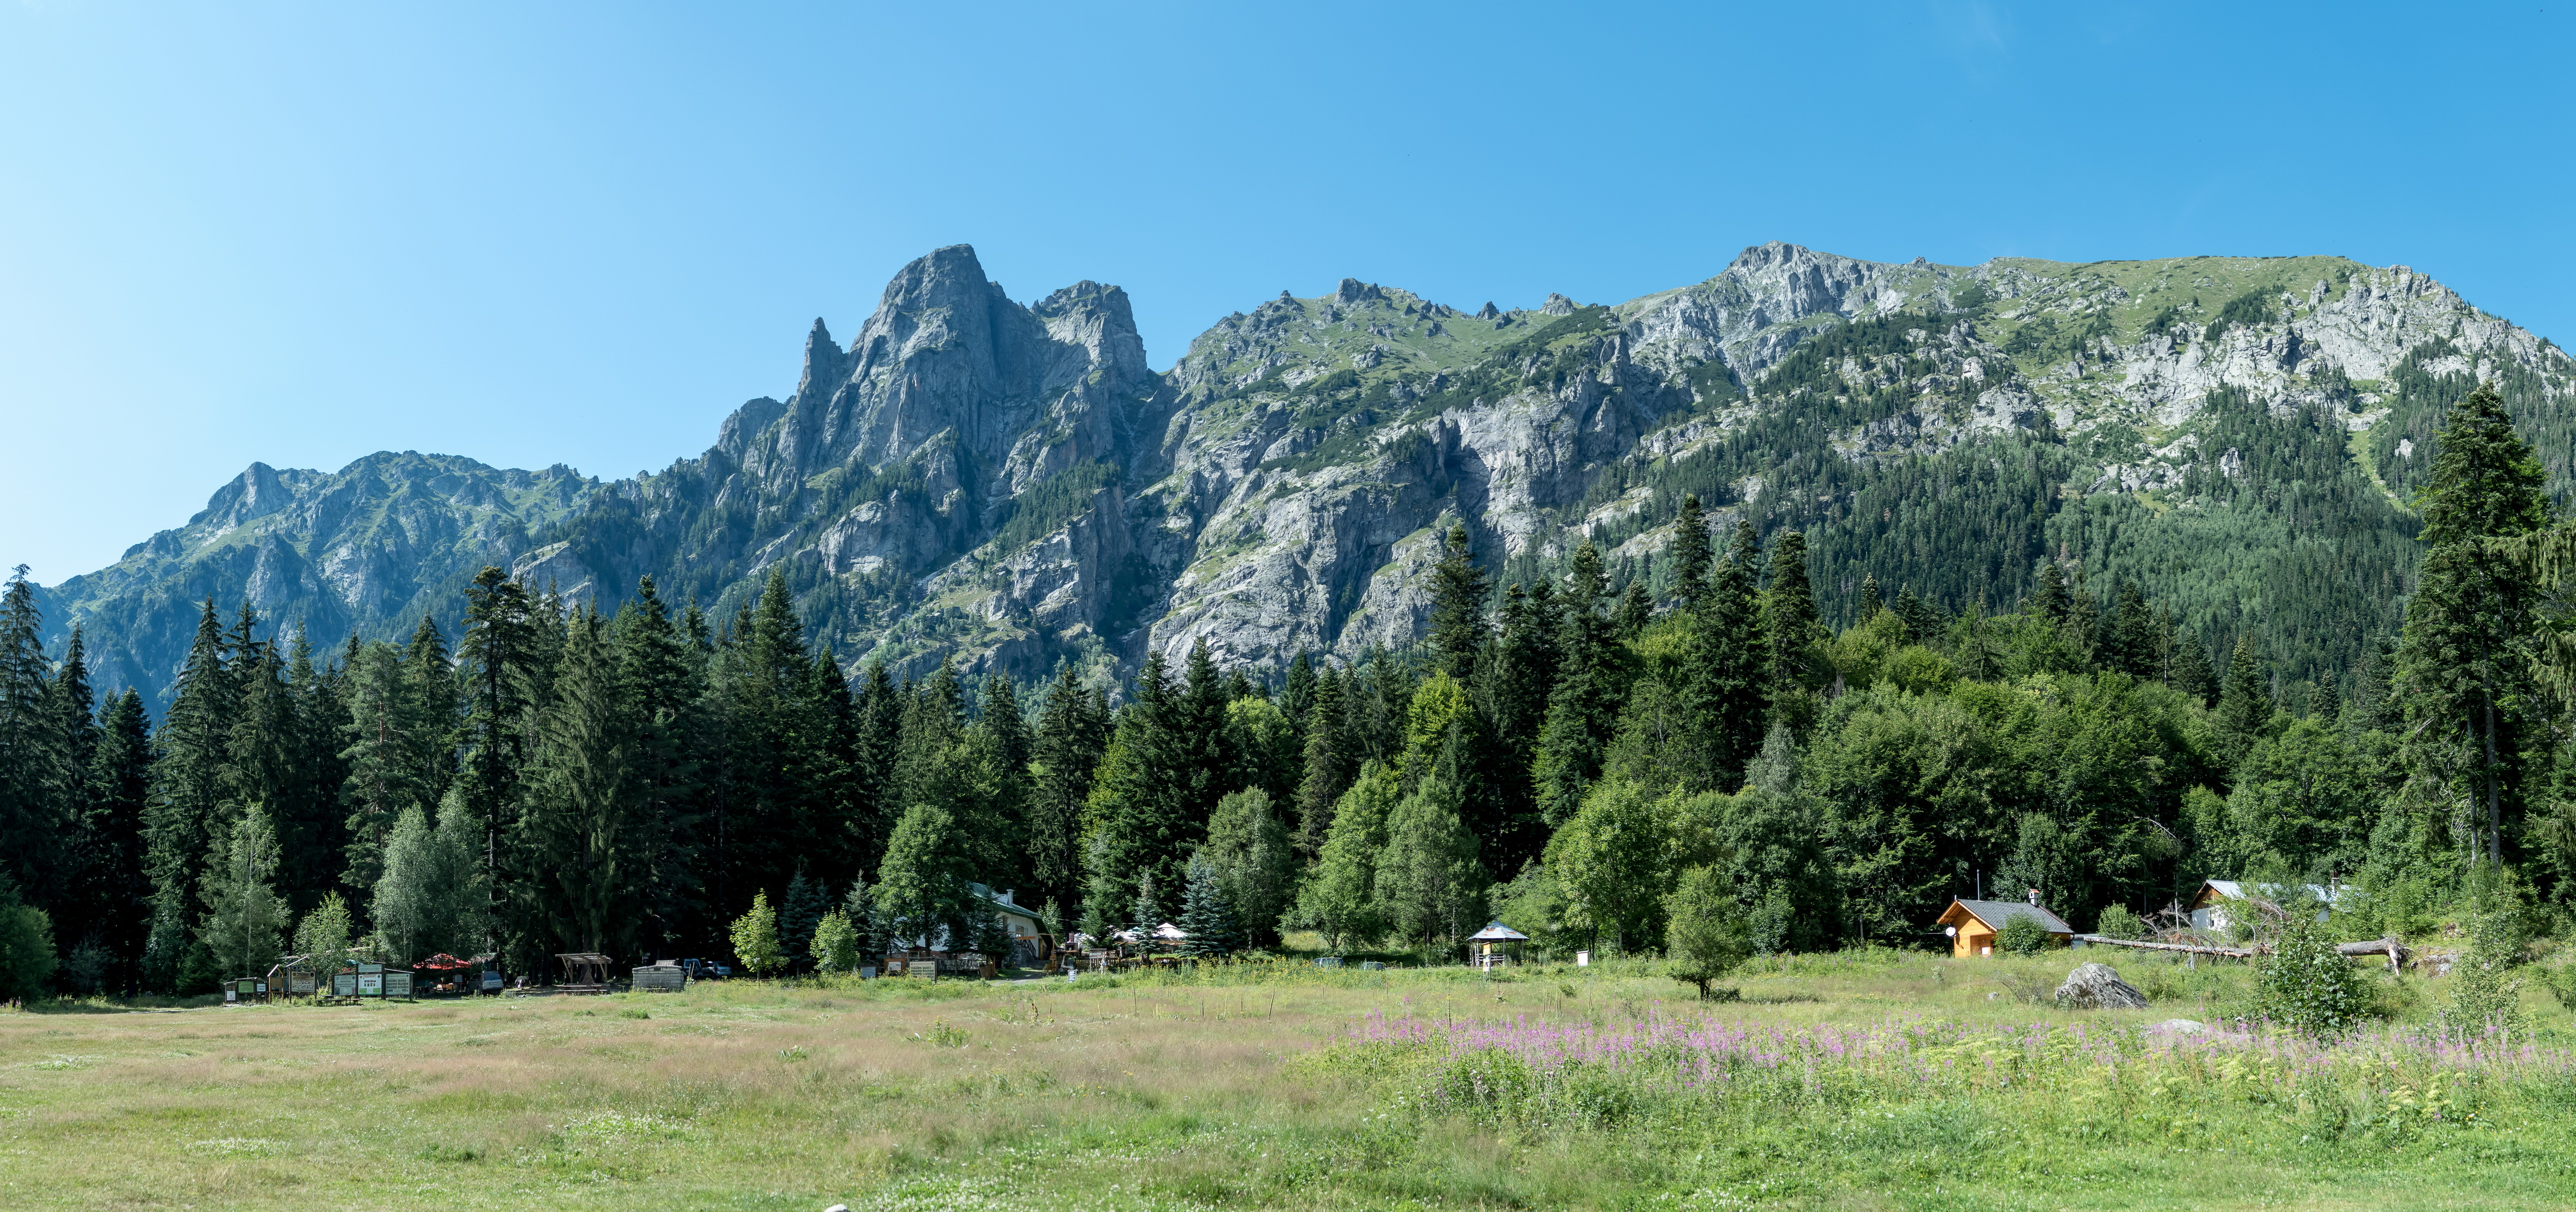
mountain, rock, forest, sky, mountainous landforms, nature, ecosystem, wilderness, mountain range, nature reserve, mount scenery, tree, grassland, vegetation, meadow, pasture, national park, alps, grass, biome, tropical and subtropical coniferous forests, massif, hill station, spruce fir forest, temperate coniferous forest, landscape, conifer, shrubland, hill, escarpment, plateau, plant community, temperate broadleaf and mixed forest, elevation, prairie, batholith